Netiva Ben-Yehuda

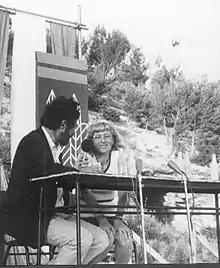
Photo of Netiva Ben-Yehuda with Dahn Ben-Amotz from Palmach Archive

Ben Yehuda worked as a freelance editor, and in 1972 published "The World Dictionary of Hebrew Slang". Between 1981 and 1991, she published her Palmah trilogy, a series of three novels based on her own experience in the War of Independence (see "Published works"). She wrote over 30 books, including a Hebrew slang dictionary, coauthored with Dahn Ben-Amotz.